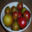
Label: pear